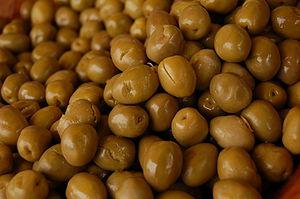
Tetzave, ou Tetsave est la vingtième parasha du cycle annuel juif de lecture de la Torah et la huitième parasha du Sefer Shemot.
L'olive de table ou olive de conserve ou olive de bouche est le nom générique du fruit de l'olivier domestique, ayant subi un traitement spécifique afin d'être conservé puis consommé. Cueilli jeune, il donne l'olive verte, cueilli à pleine maturité, il donne l'olive noire.
Le nom de couleur olive, en usage dans la mode et la décoration, des nuances foncées et rabattues du jaune-vert, entre le jaune olive et le vert olive, d'après les teintes de l'olive verte. En tant qu'adjectif, olive est invariable.
L’olivier est un arbre fruitier qui produit les olives, un fruit consommé sous diverses formes et dont on extrait une des principales huiles alimentaires, l'huile d'olive. C'est la variété, domestiquée depuis plusieurs millénaires et cultivée principalement dans les régions de climat méditerranéen, de l'une des sous-espèces de Olea europaea, une espèce d'arbres et d'arbustes de la famille des Oléacées.
La cuisine grecque est une cuisine de type régime méditerranéen. Elle présente des caractéristiques communes aux cuisines italienne, balkanique, turque, levantine et chypriote. La diète méditerranéenne, dont elle fait partie, est reconnue par l'Unesco depuis 2010 comme patrimoine culturel immatériel de l'humanité.